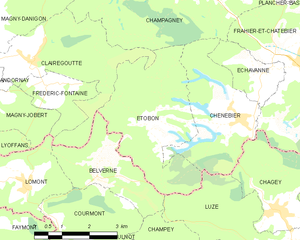
Carte des communes françaises
Étobon est une commune française située dans le département de la Haute-Saône, en région Bourgogne-Franche-Comté.